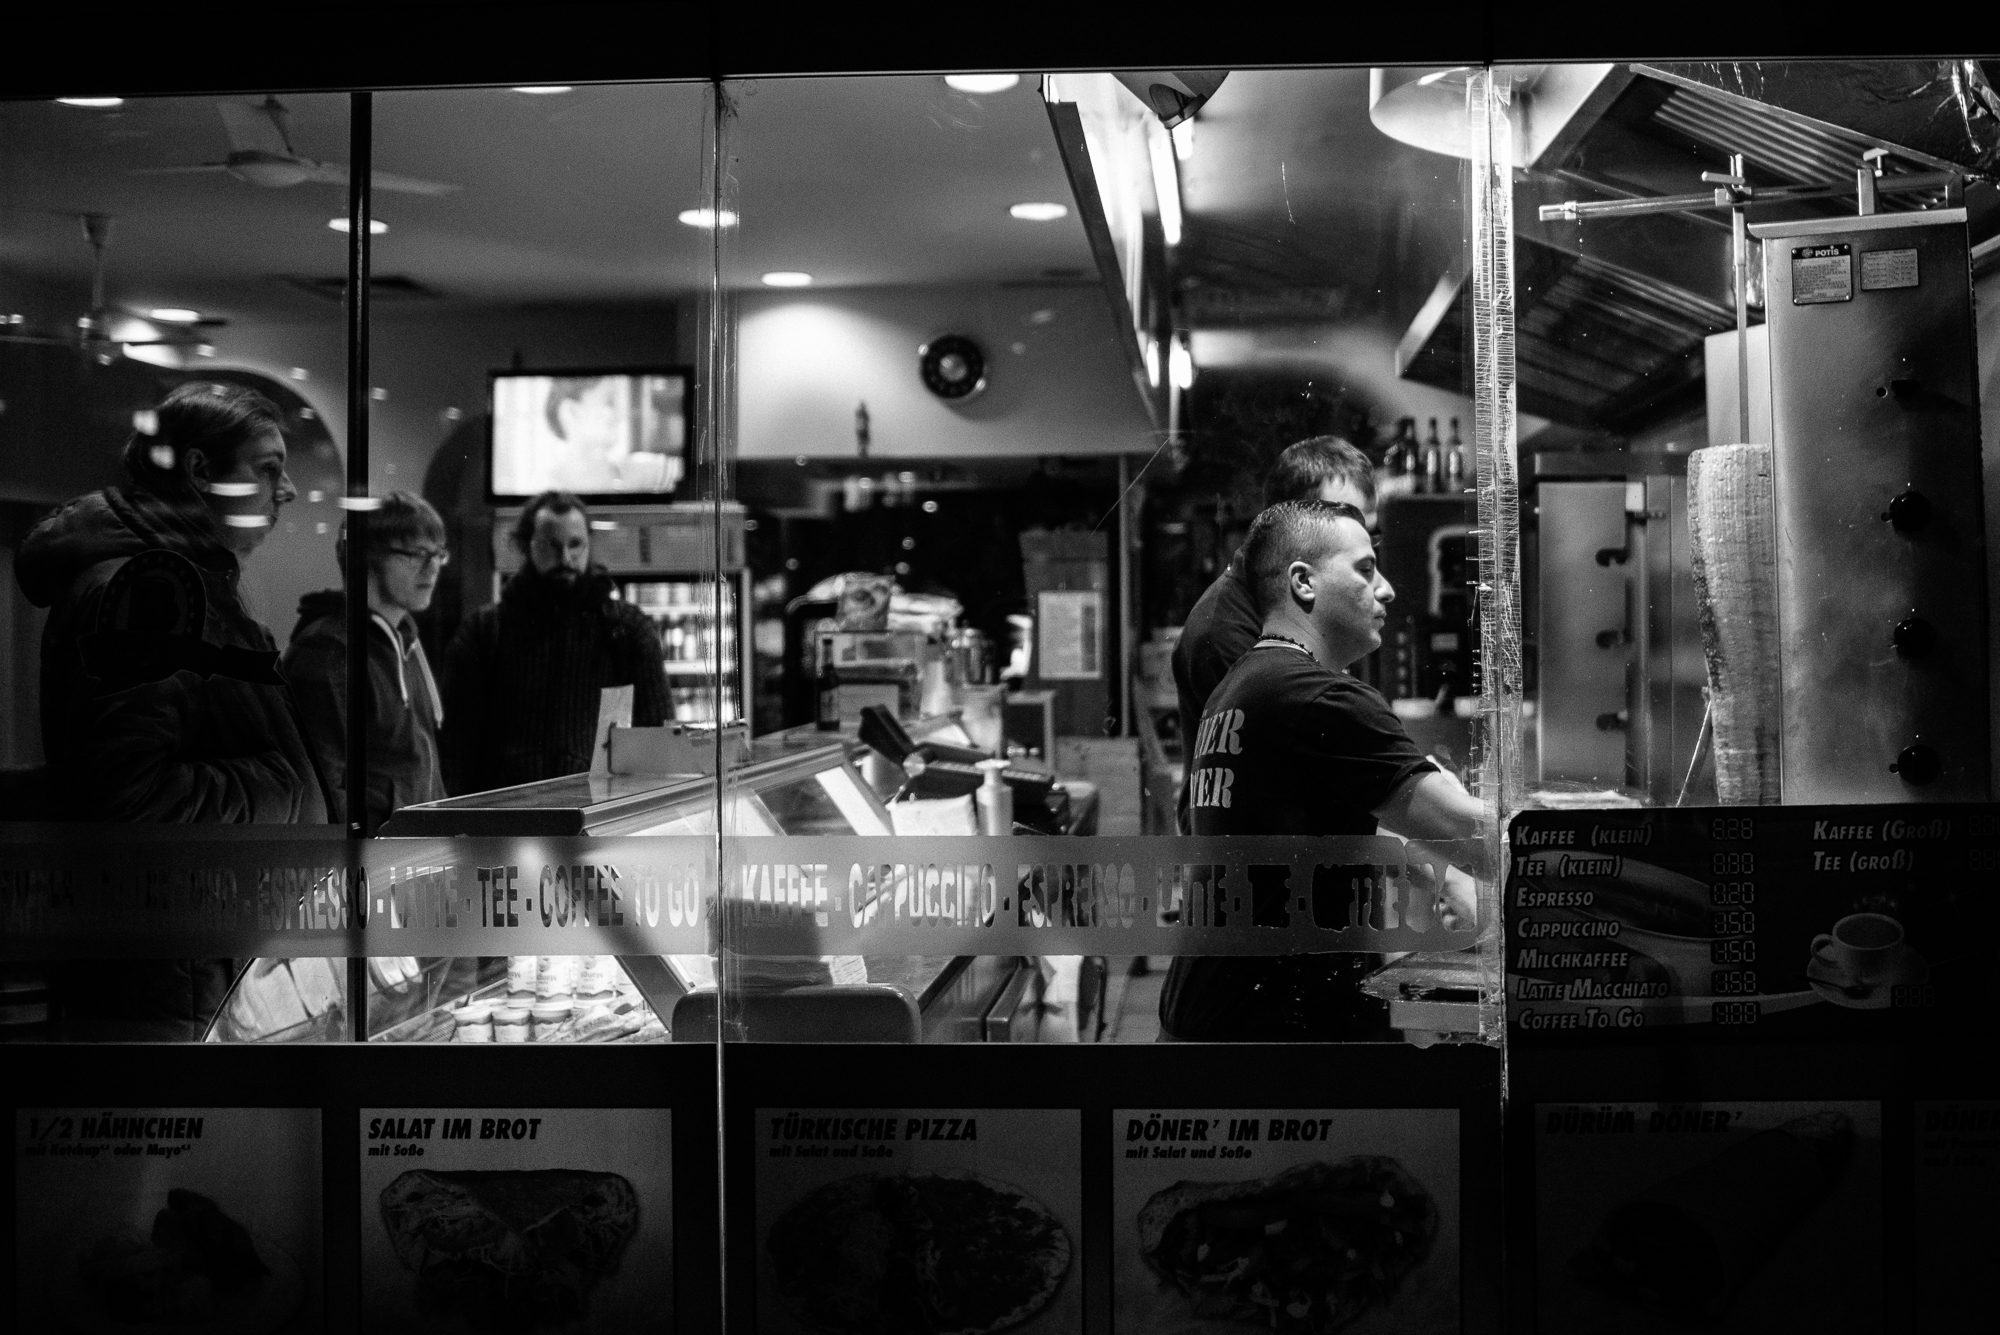
music, black and white, white, street, photography, black, monochrome, streetphotography, blackandwhite, blackwhite, photograph, berlin, streetphoto, schwarzweis, image, strase, strasenfotografie, nikond800, strasenfoto, streetpassionaward, schirrmacher, monochrome photography